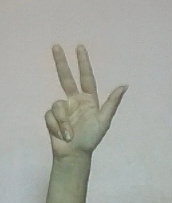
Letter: al